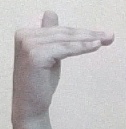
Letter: khaa